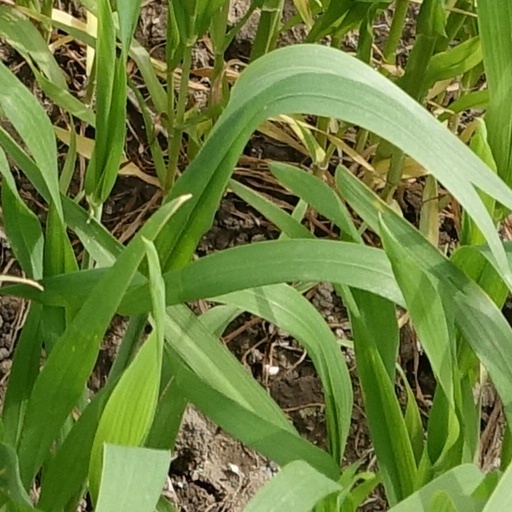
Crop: wheat